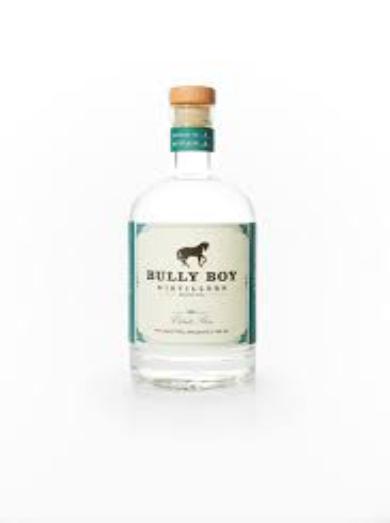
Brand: Bully Boy Distillers
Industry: Food